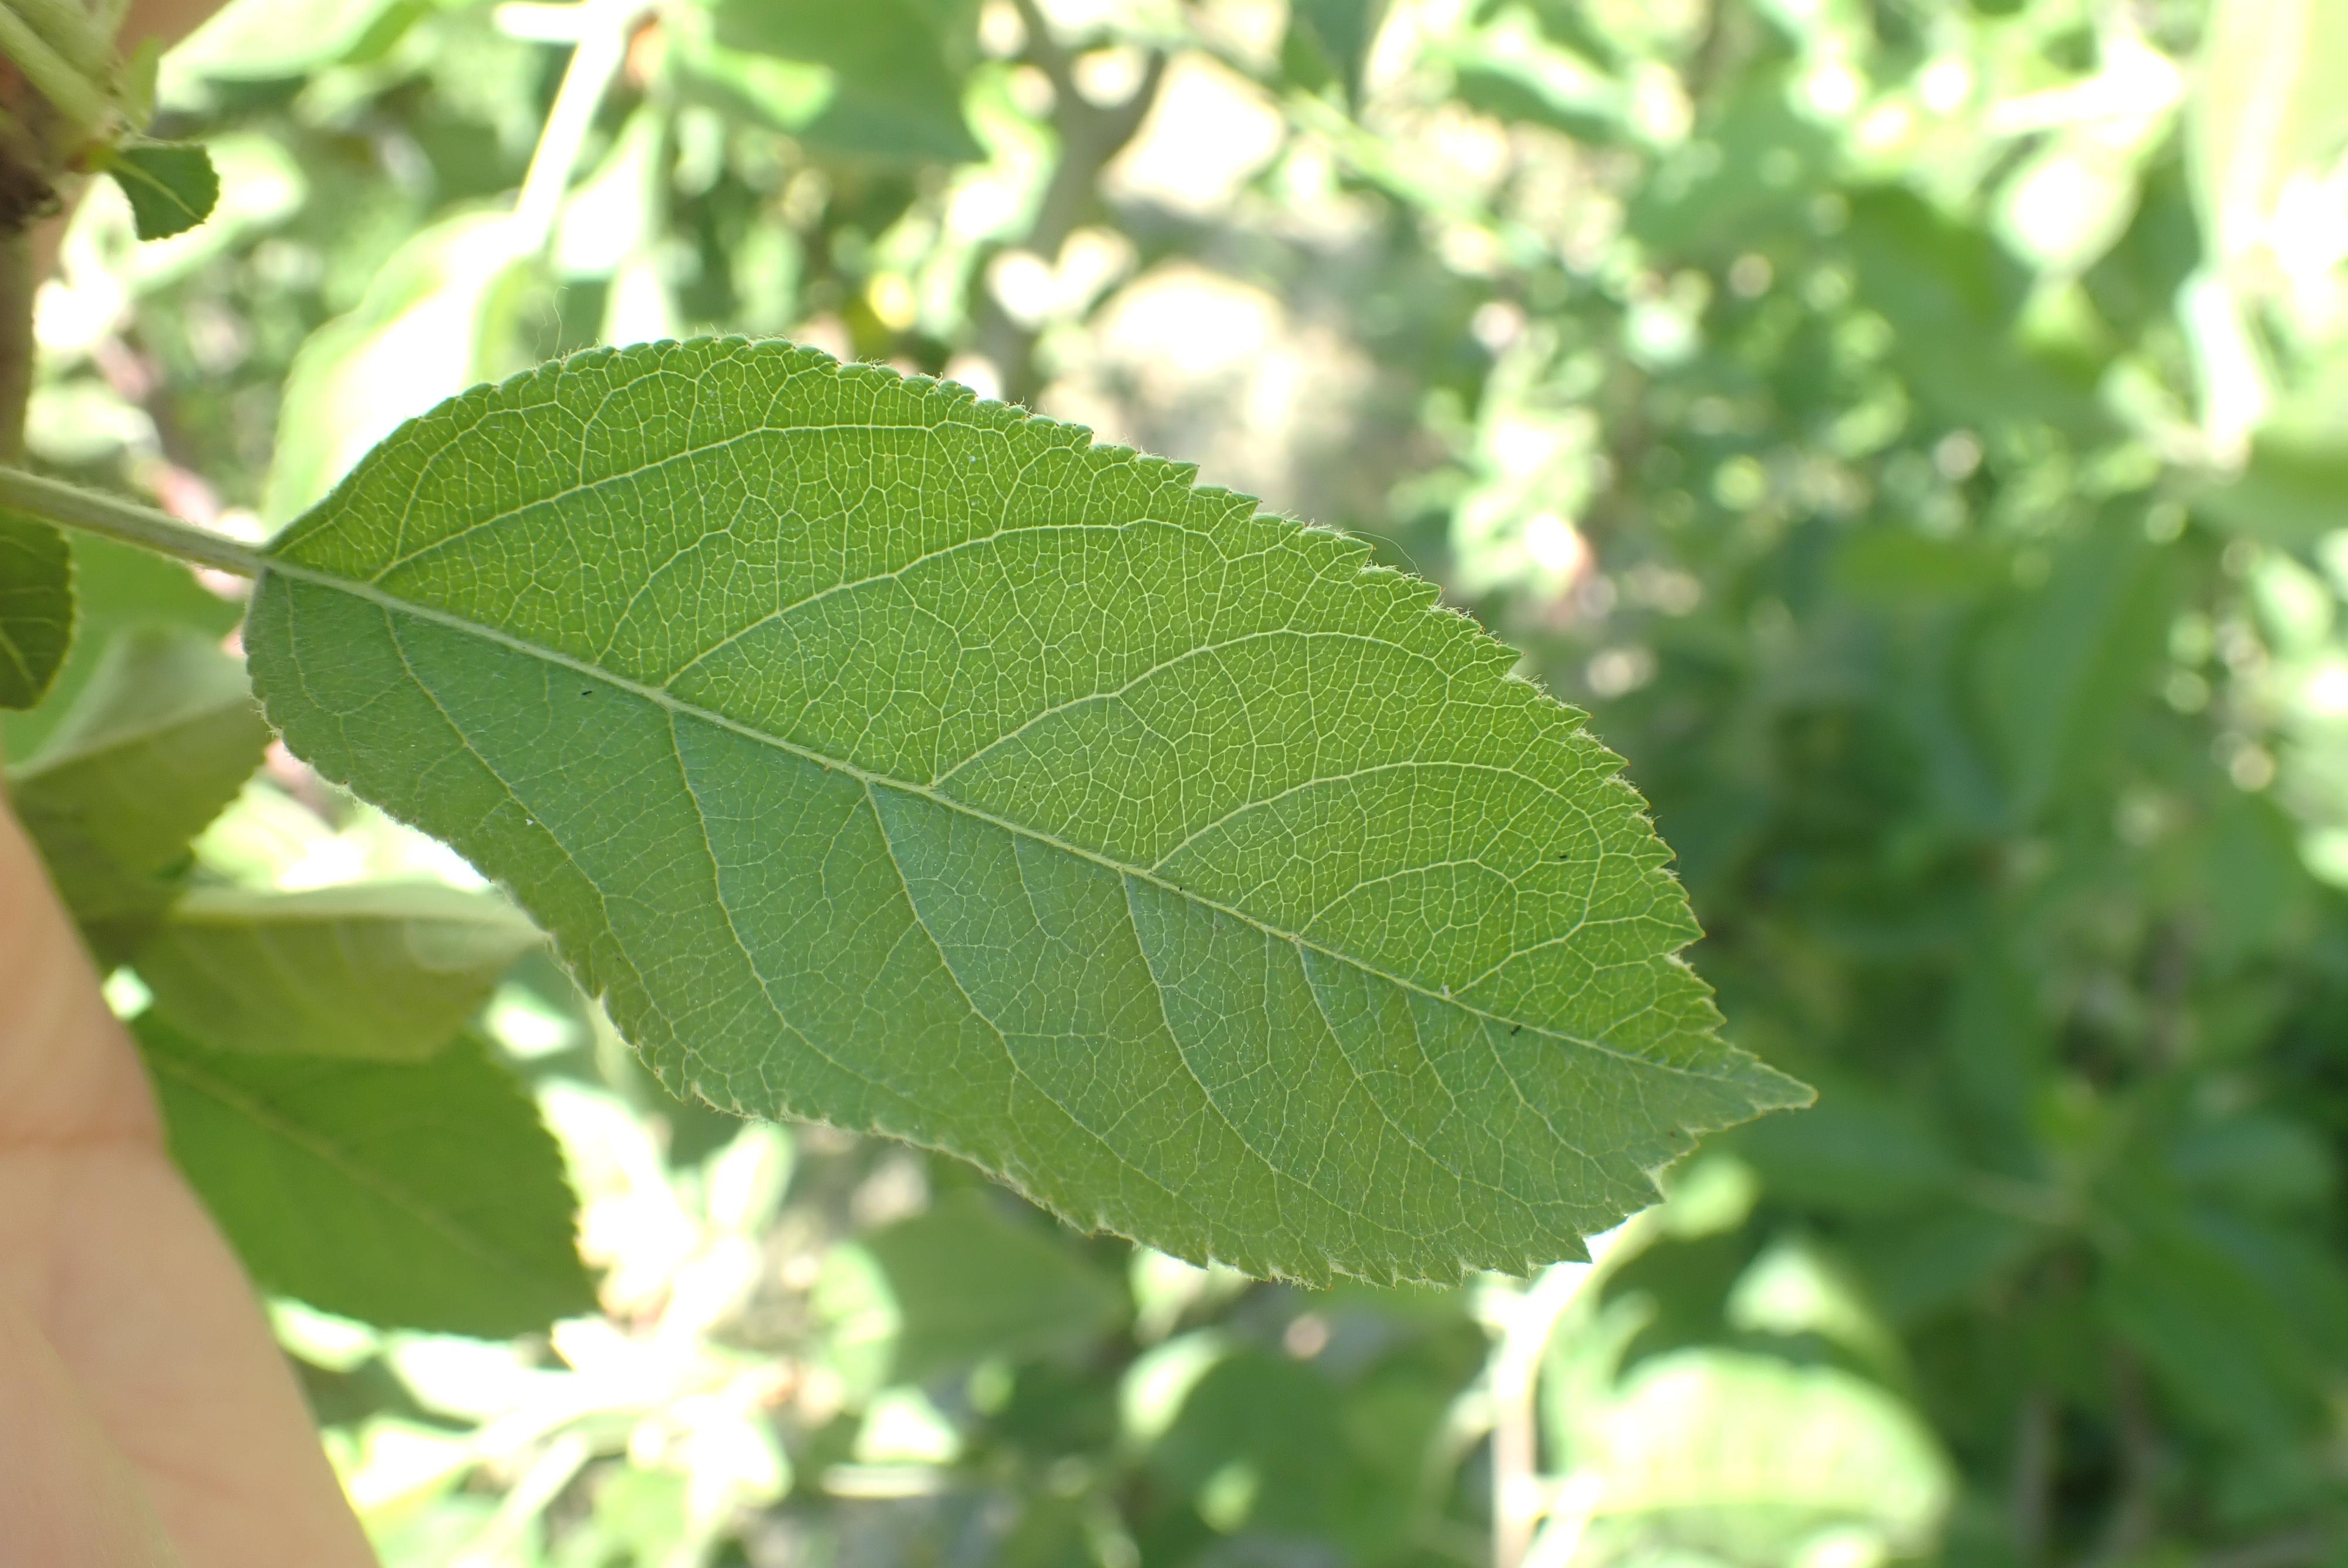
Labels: healthy